Micrometer (device)

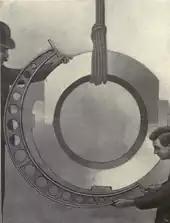
Large micrometer caliper, 1908

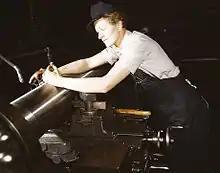
Another large micrometer in use

Each type of micrometer caliper can be fitted with specialized anvils and spindle tips for particular measuring tasks. For example, the anvil may be shaped in the form of a segment of screw thread, in the form of a v-block, or in the form of a large disc.